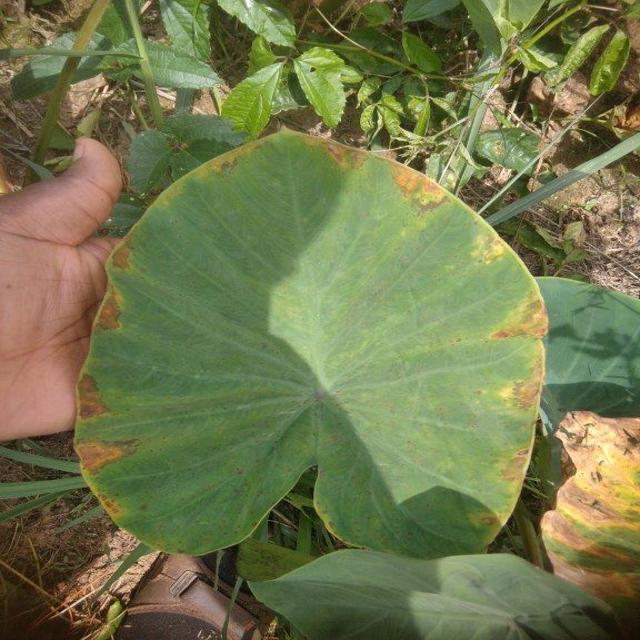
Label: Mid_Blight